Mistletoe Villa

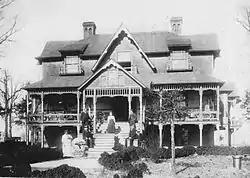

The Hughes-Young House, most commonly known as Mistletoe Villa, is a historic house in Henderson, North Carolina. The house is often cited for its ornate Victorian detail and architectural elements. The first house on the site was built for William H. Hughes and completed in 1855. From 1883 to 1885 the house was significantly redesigned and overbuilt on the previous foundation for Ike J. Young, Civil War Colonel and four-term mayor of Henderson. The design of the current house is attributed to the famed architect Samuel Sloan but that fact has not been officially documented.